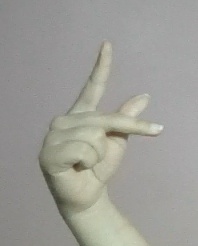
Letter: dha